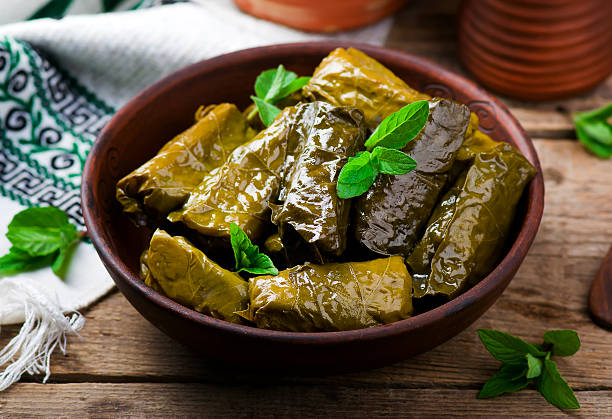
Label: stuffed_grape_leaves